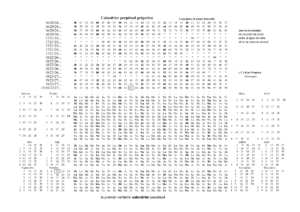
Calendrier avec affichage des jours de la semaine sans calcul (avec option de contrôle)
Un calendrier perpétuel indique le jour de la semaine pour n'importe quelle date, « quelle que soit l'année » par opposition au calendrier courant qui se limite à l'année en cours.